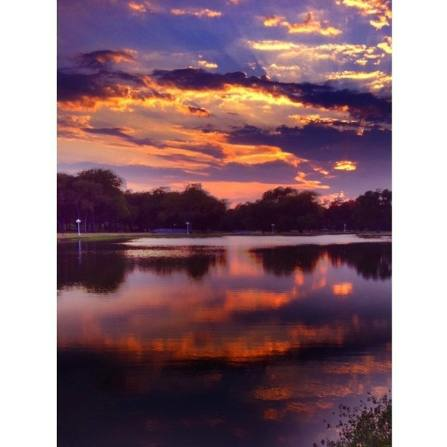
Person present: No